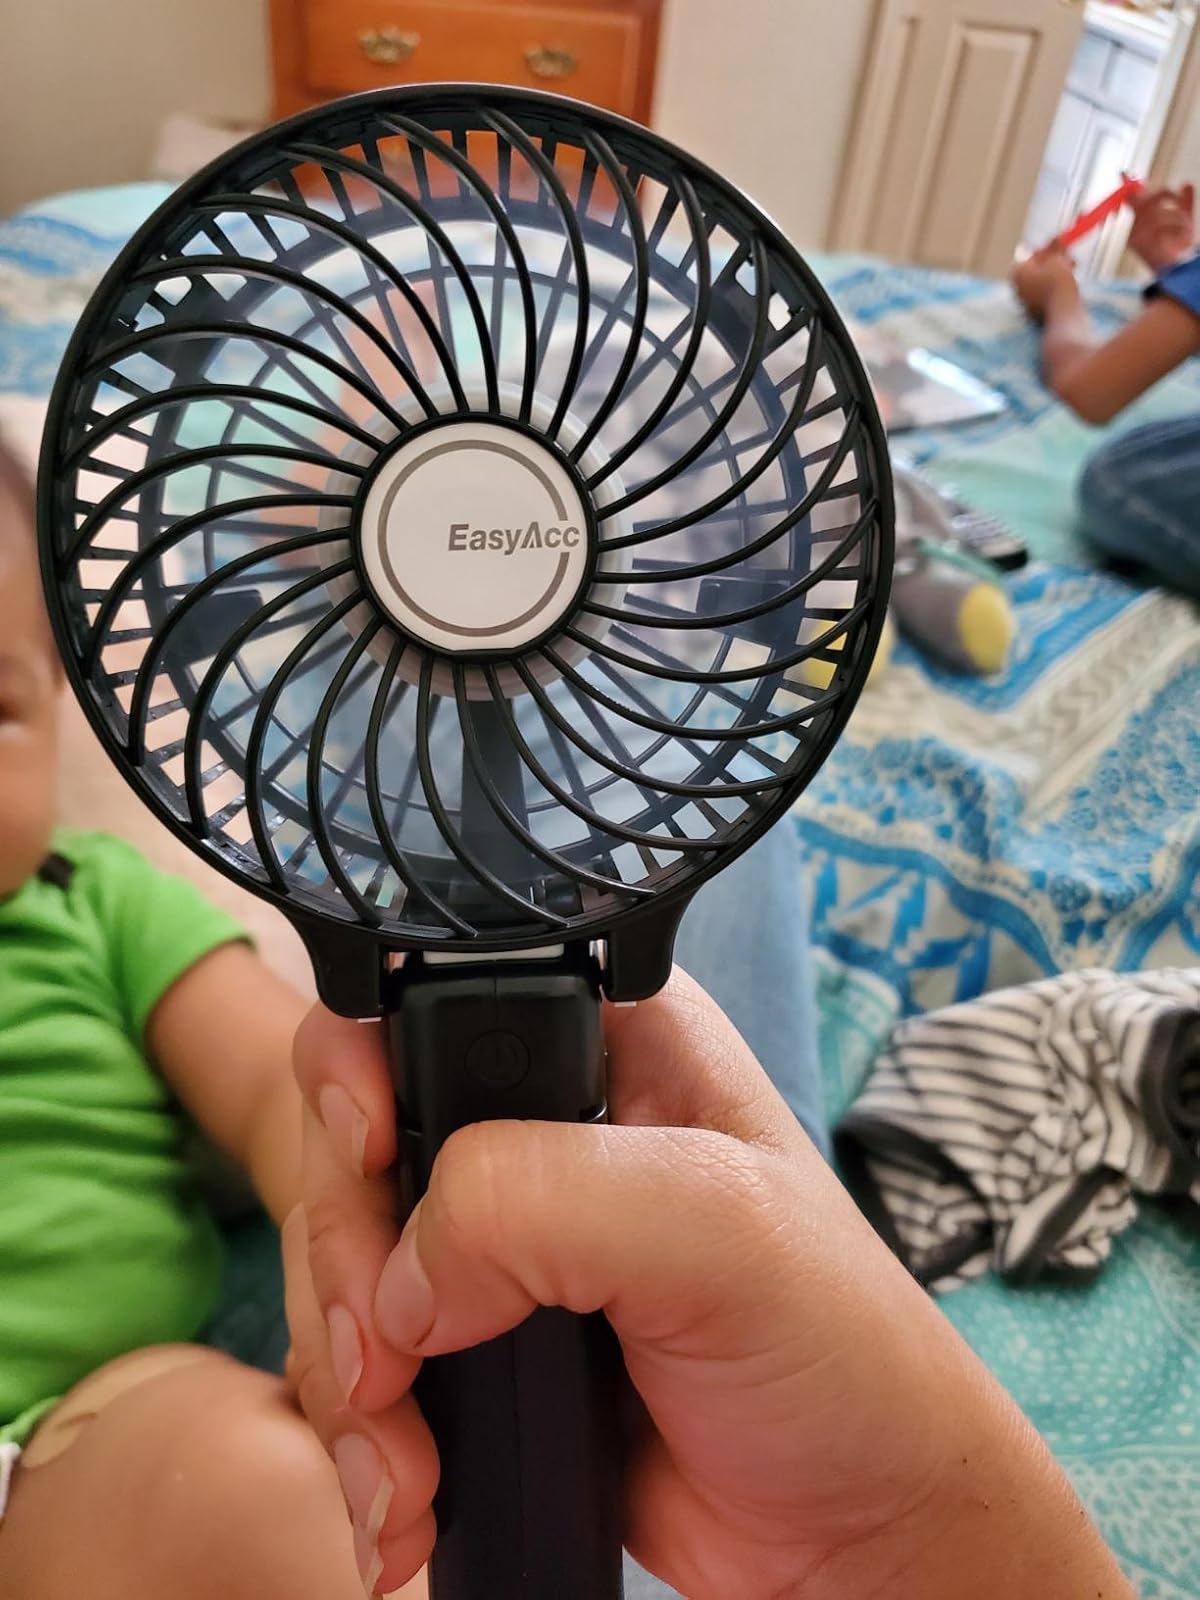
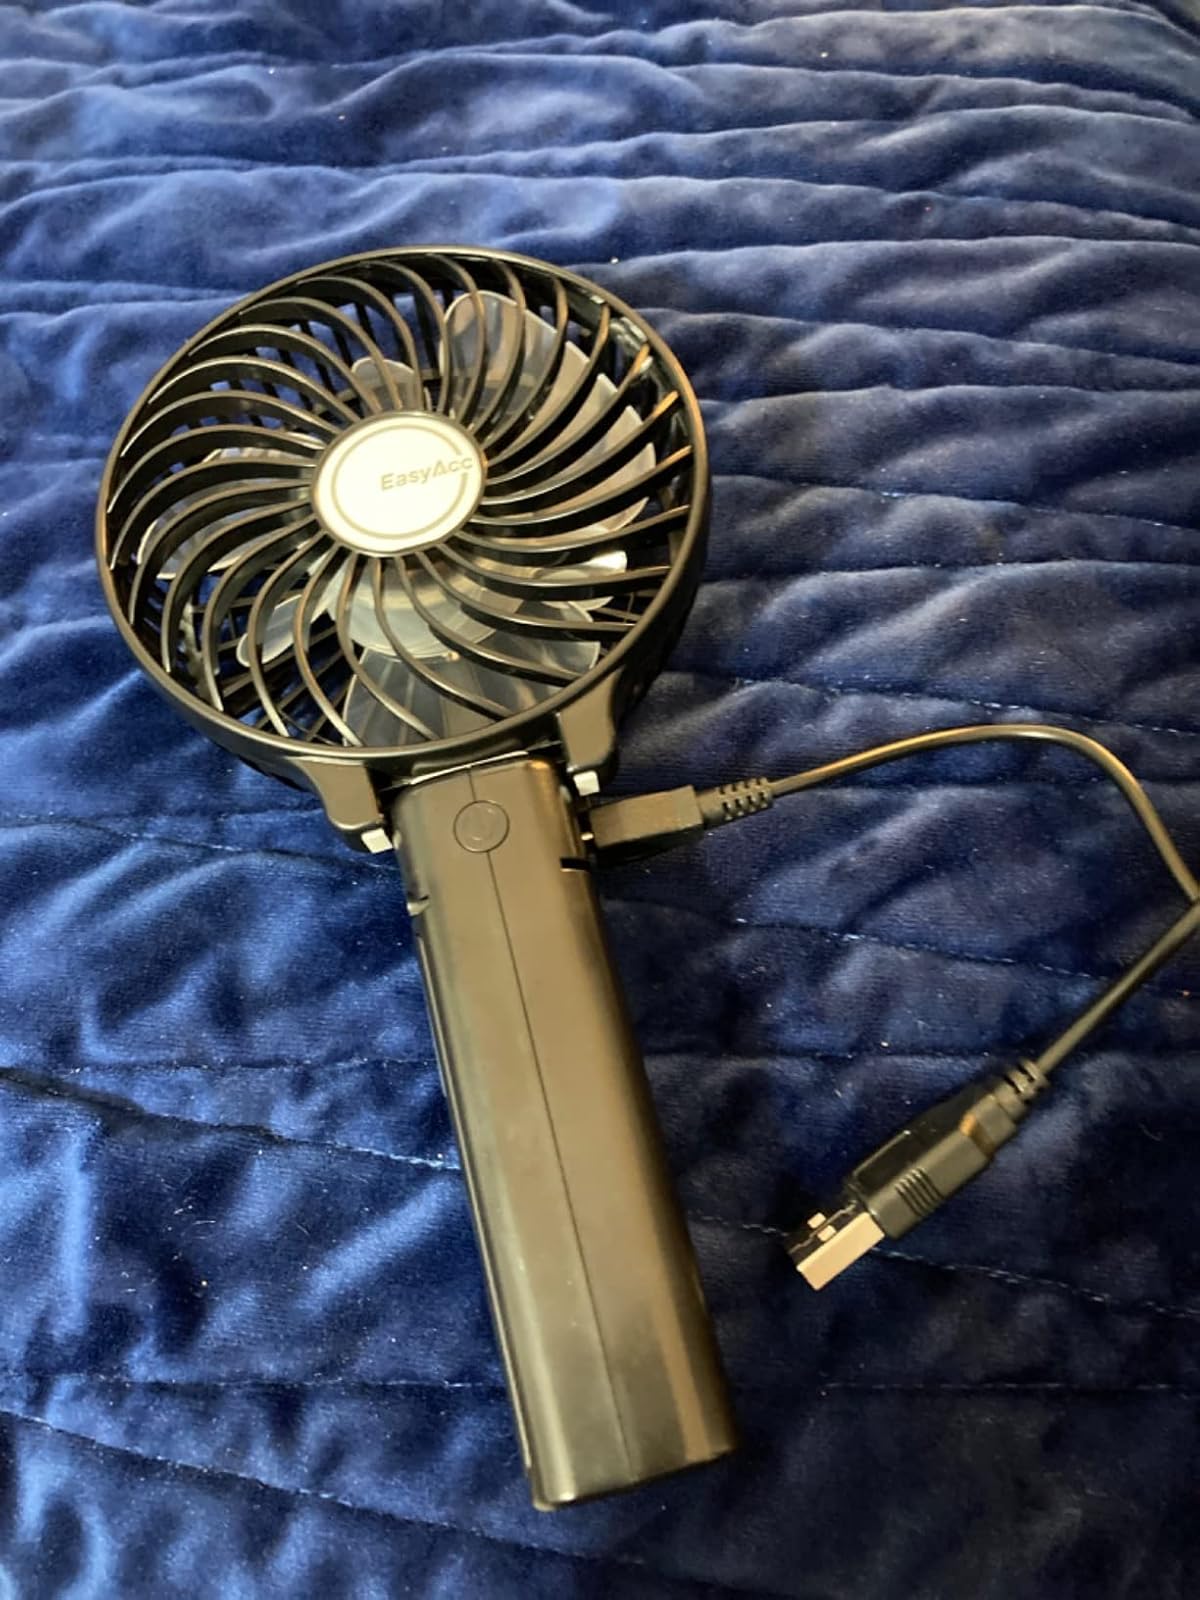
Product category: fan
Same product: yes